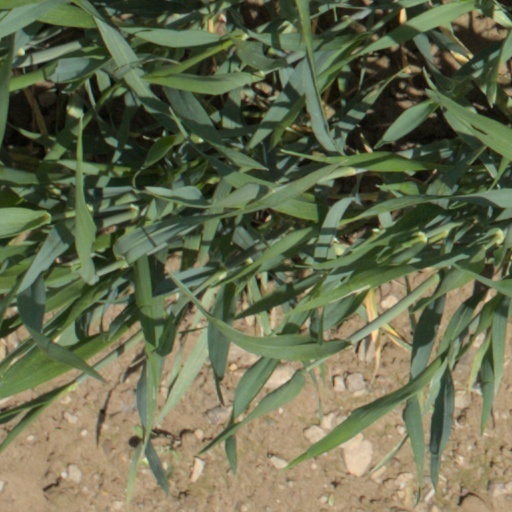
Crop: wheat